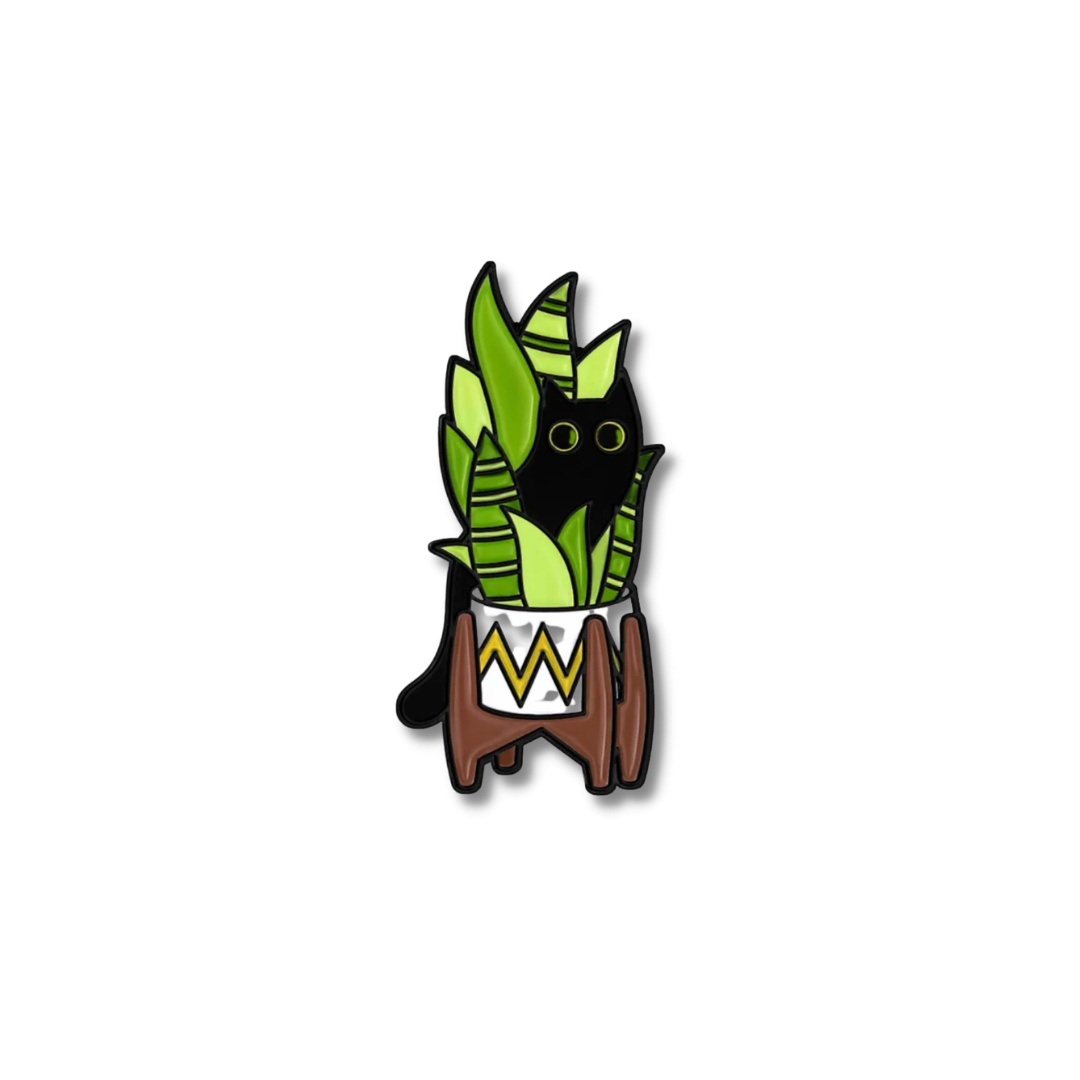
Black Cat inside a Planter Pins | Cute Pins | Cat Lover
Say meow to these sweet, stylish Black Cats Pins! Perfect for making any item - from a leather jacket to a school backpack - purrrr-fectly chic. For all the cat-lovers out there, these Cute Pins add purr-sonality to any outfit! Material: Zinc Alloy Size: 1.2" x 1.2" Inches
Brand: Fusion Artsy
Category: Apparel & Accessories > Jewelry > Brooches & Lapel Pins